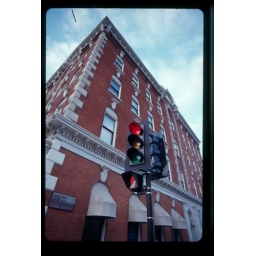
Detail of a spot light and 1930s red stone building in racine wisconsin